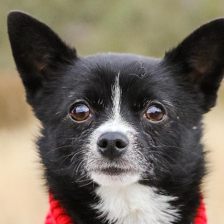
Label: animals